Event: Nepal Earthquake
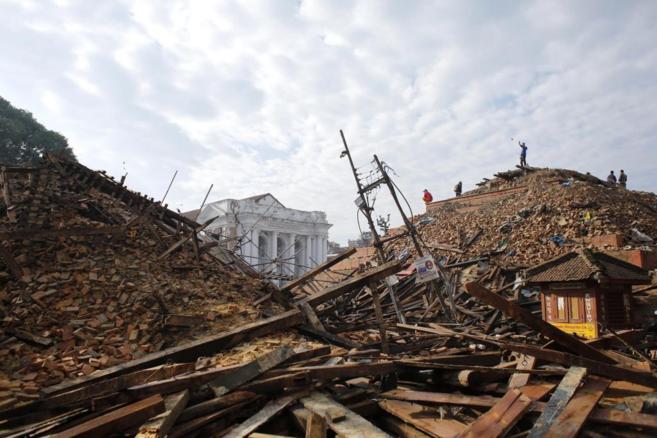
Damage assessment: damage